Mesmer family of California

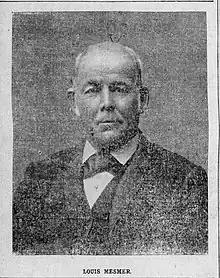

The Mesmer family of California was a wealthy family of early Los Angeles settlers who contributed to the development of the city between the rancho era and the explosive growth of the post-WWII era.